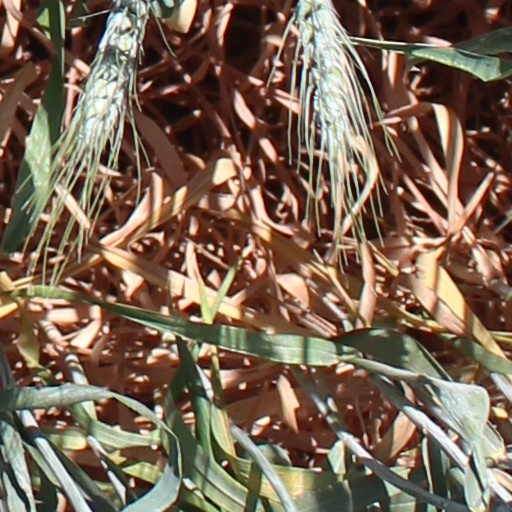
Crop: wheat